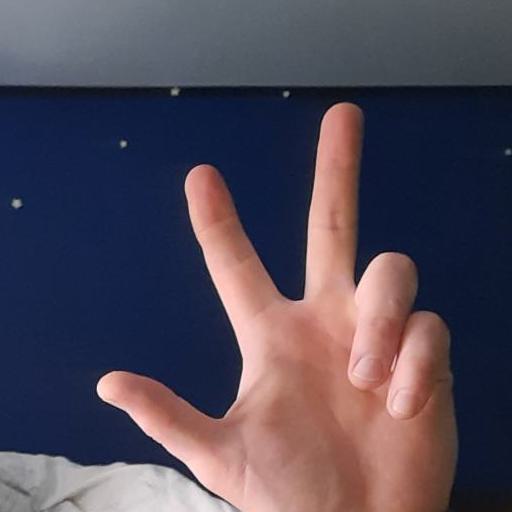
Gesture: three2